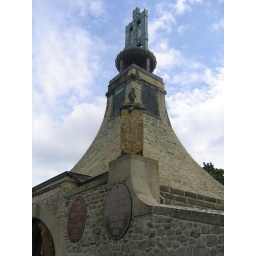
Austerlitz monument above the crypt of soldier bones found at the field